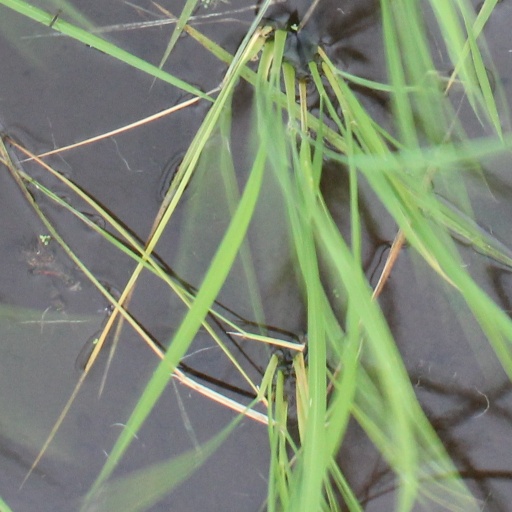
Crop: rice